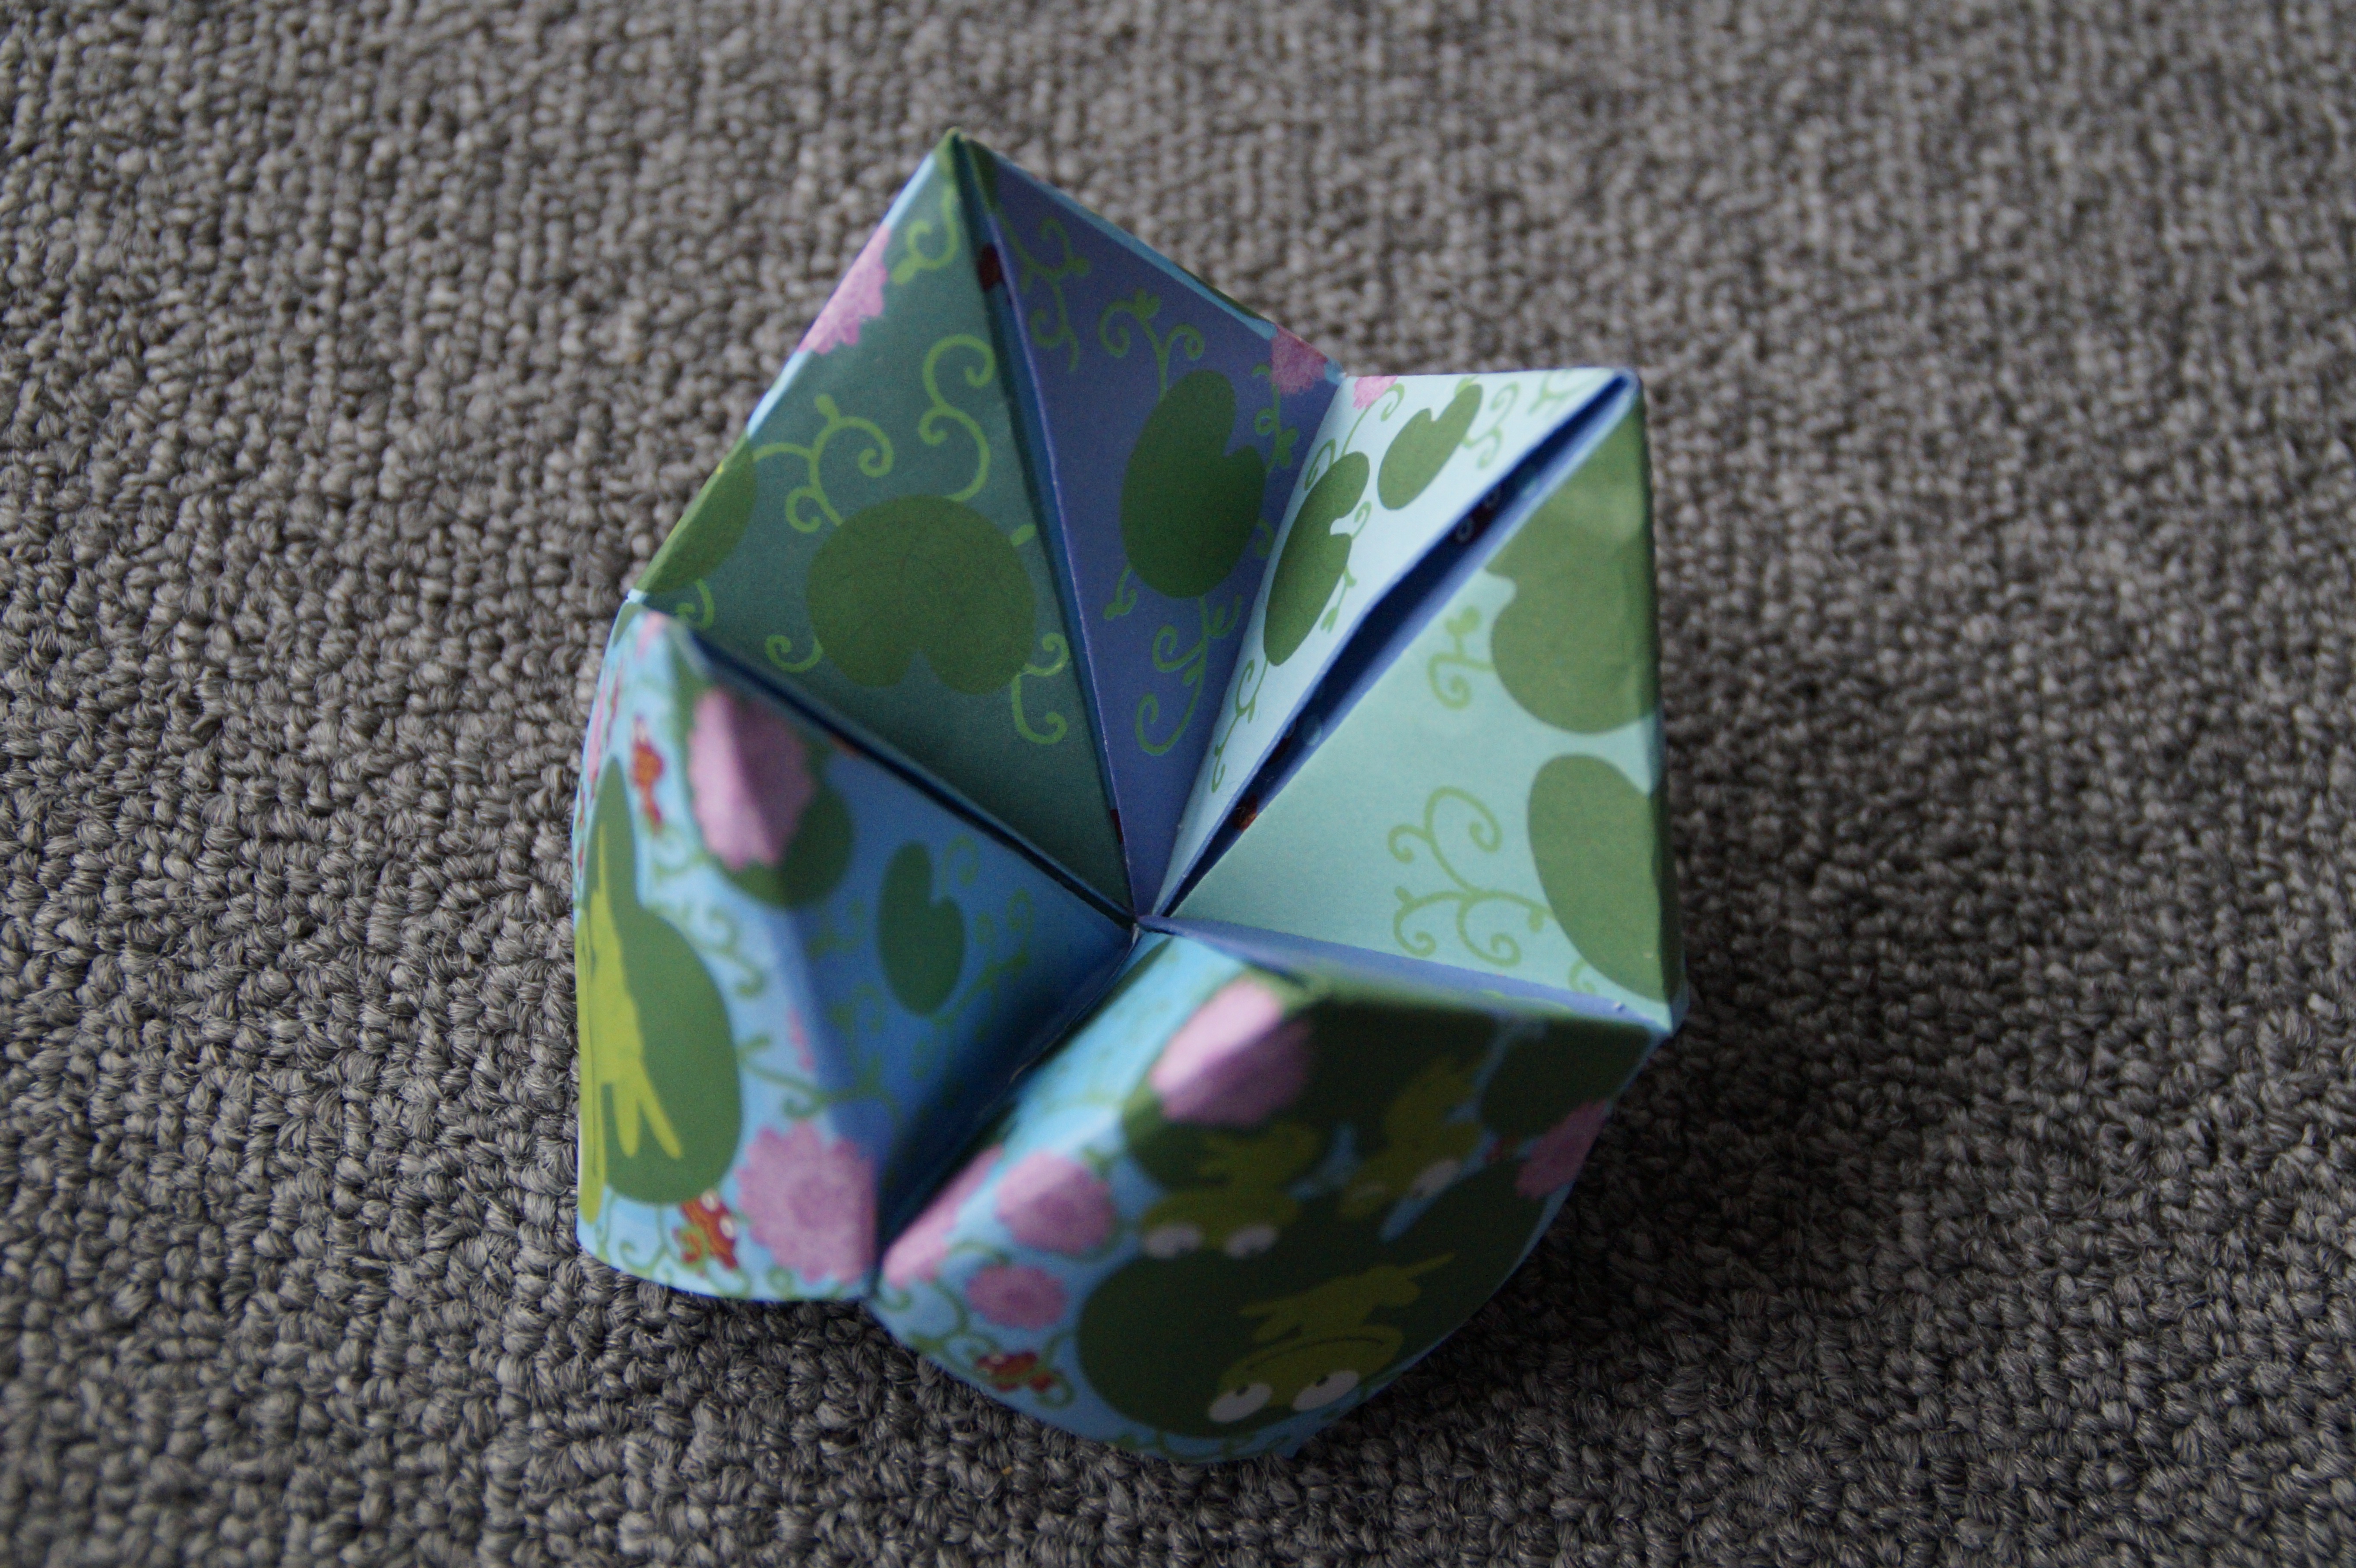
wheel, green, color, child, colorful, bead, paper, art, papers, children, fold, folded, origami, tinker, heaven and hell, children's, origami paper, art of folding